Sky position (RA, Dec in degrees): 340.264, -0.7179
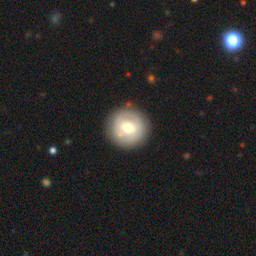
Galaxy morphology: Round Smooth Galaxies